Schubert at the Piano

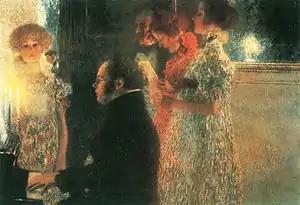
"Schubert at the Piano" (1899) by Gustav Klimt

Schubert at the Piano was an oil-on-canvas painting by Gustav Klimt, from 1899. It depicts Austrian musician and composer Franz Schubert mid-performance. The painting shows Schubert seated at a piano surrounded by onlookers, bathed in candlelight. Klimt painted it in 1899 in the style of Art Nouveau, which focused on the use of organic shapes and flowing lines. The painting may have been commissioned in 1898 by Greek industrialist Nikolaus Dumba. In 1945, the work was destroyed in the fire at Schloss Immendorf. The image pictured is a photograph of the work.